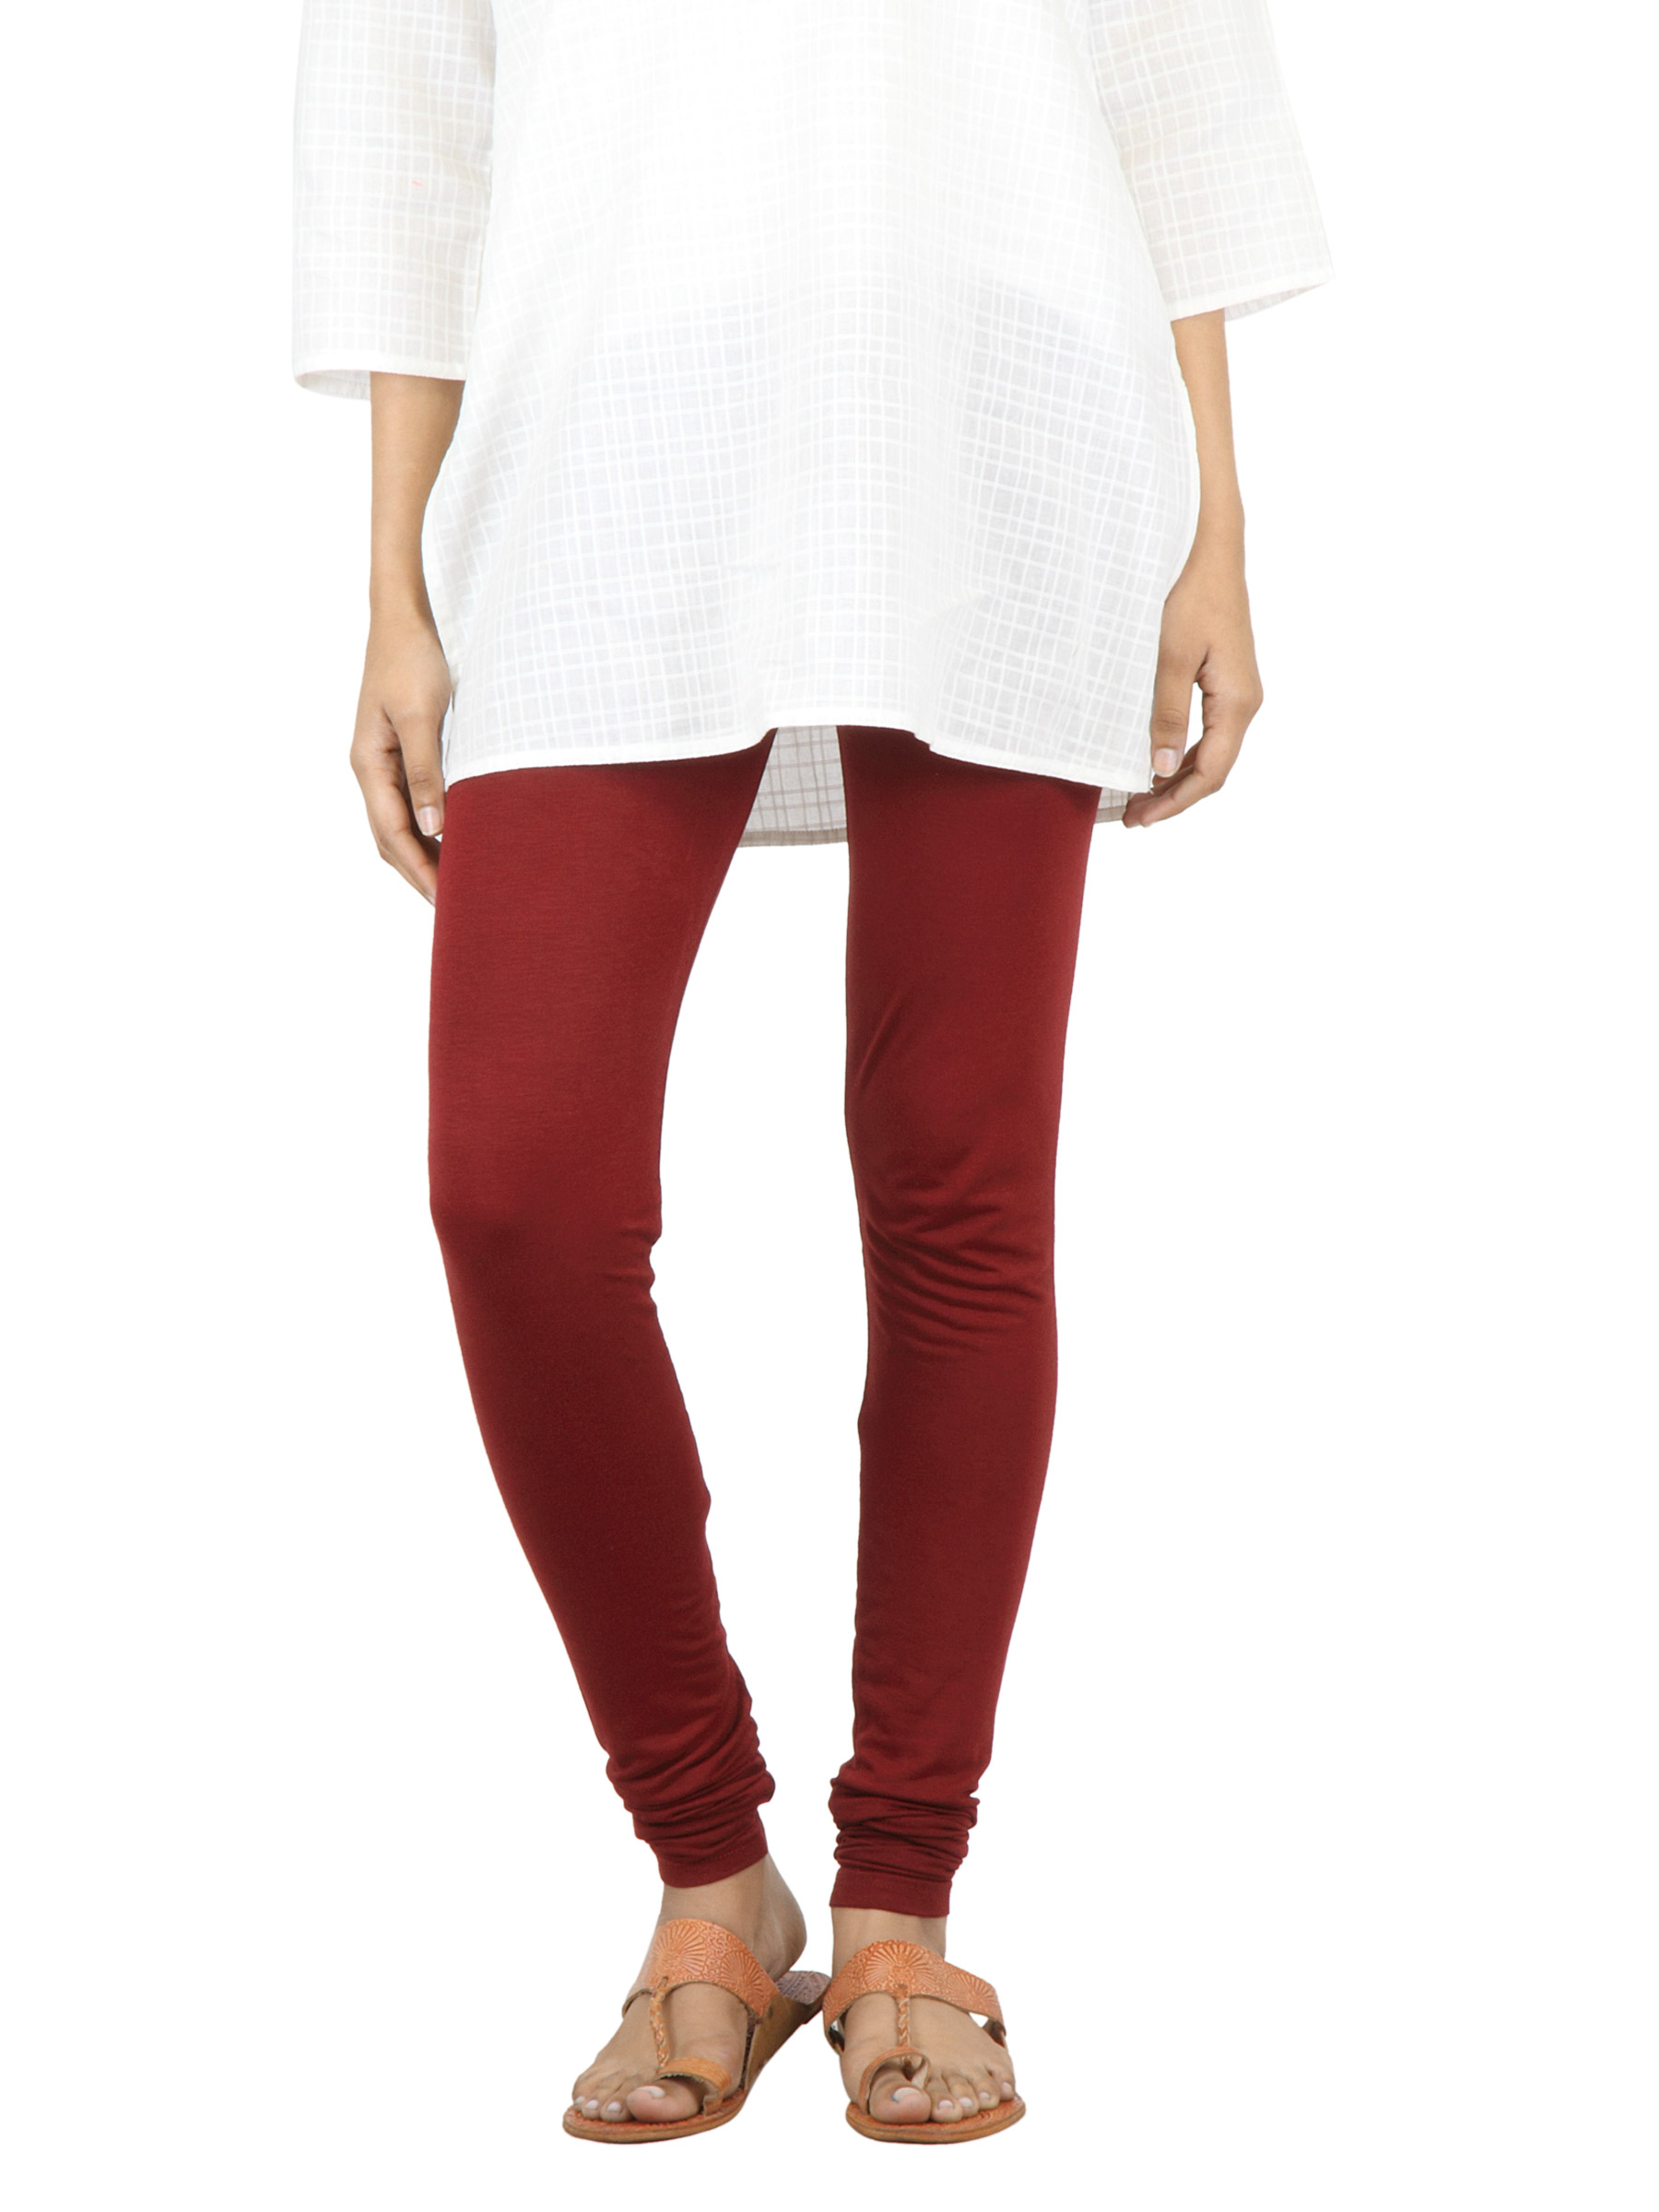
Myntra Women Maroon Leggings
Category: Apparel / Bottomwear / Leggings
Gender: Women
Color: Maroon
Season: Fall 2011
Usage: Casual